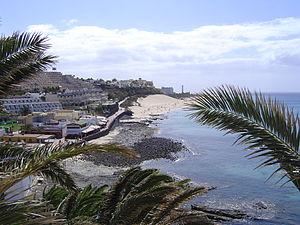
Fuerteventura, autrefois appelée Fortaventure en français, est une île d'Espagne située dans l'océan Atlantique et faisant partie des îles Canaries. Deuxième île de cet archipel par sa taille, elle est celle qui est la plus proche du continent africain, distante de 97 kilomètres vers le sud-est avec les côtes marocaines. L'île fait partie de la province de Las Palmas et sa capitale est Puerto del Rosario.